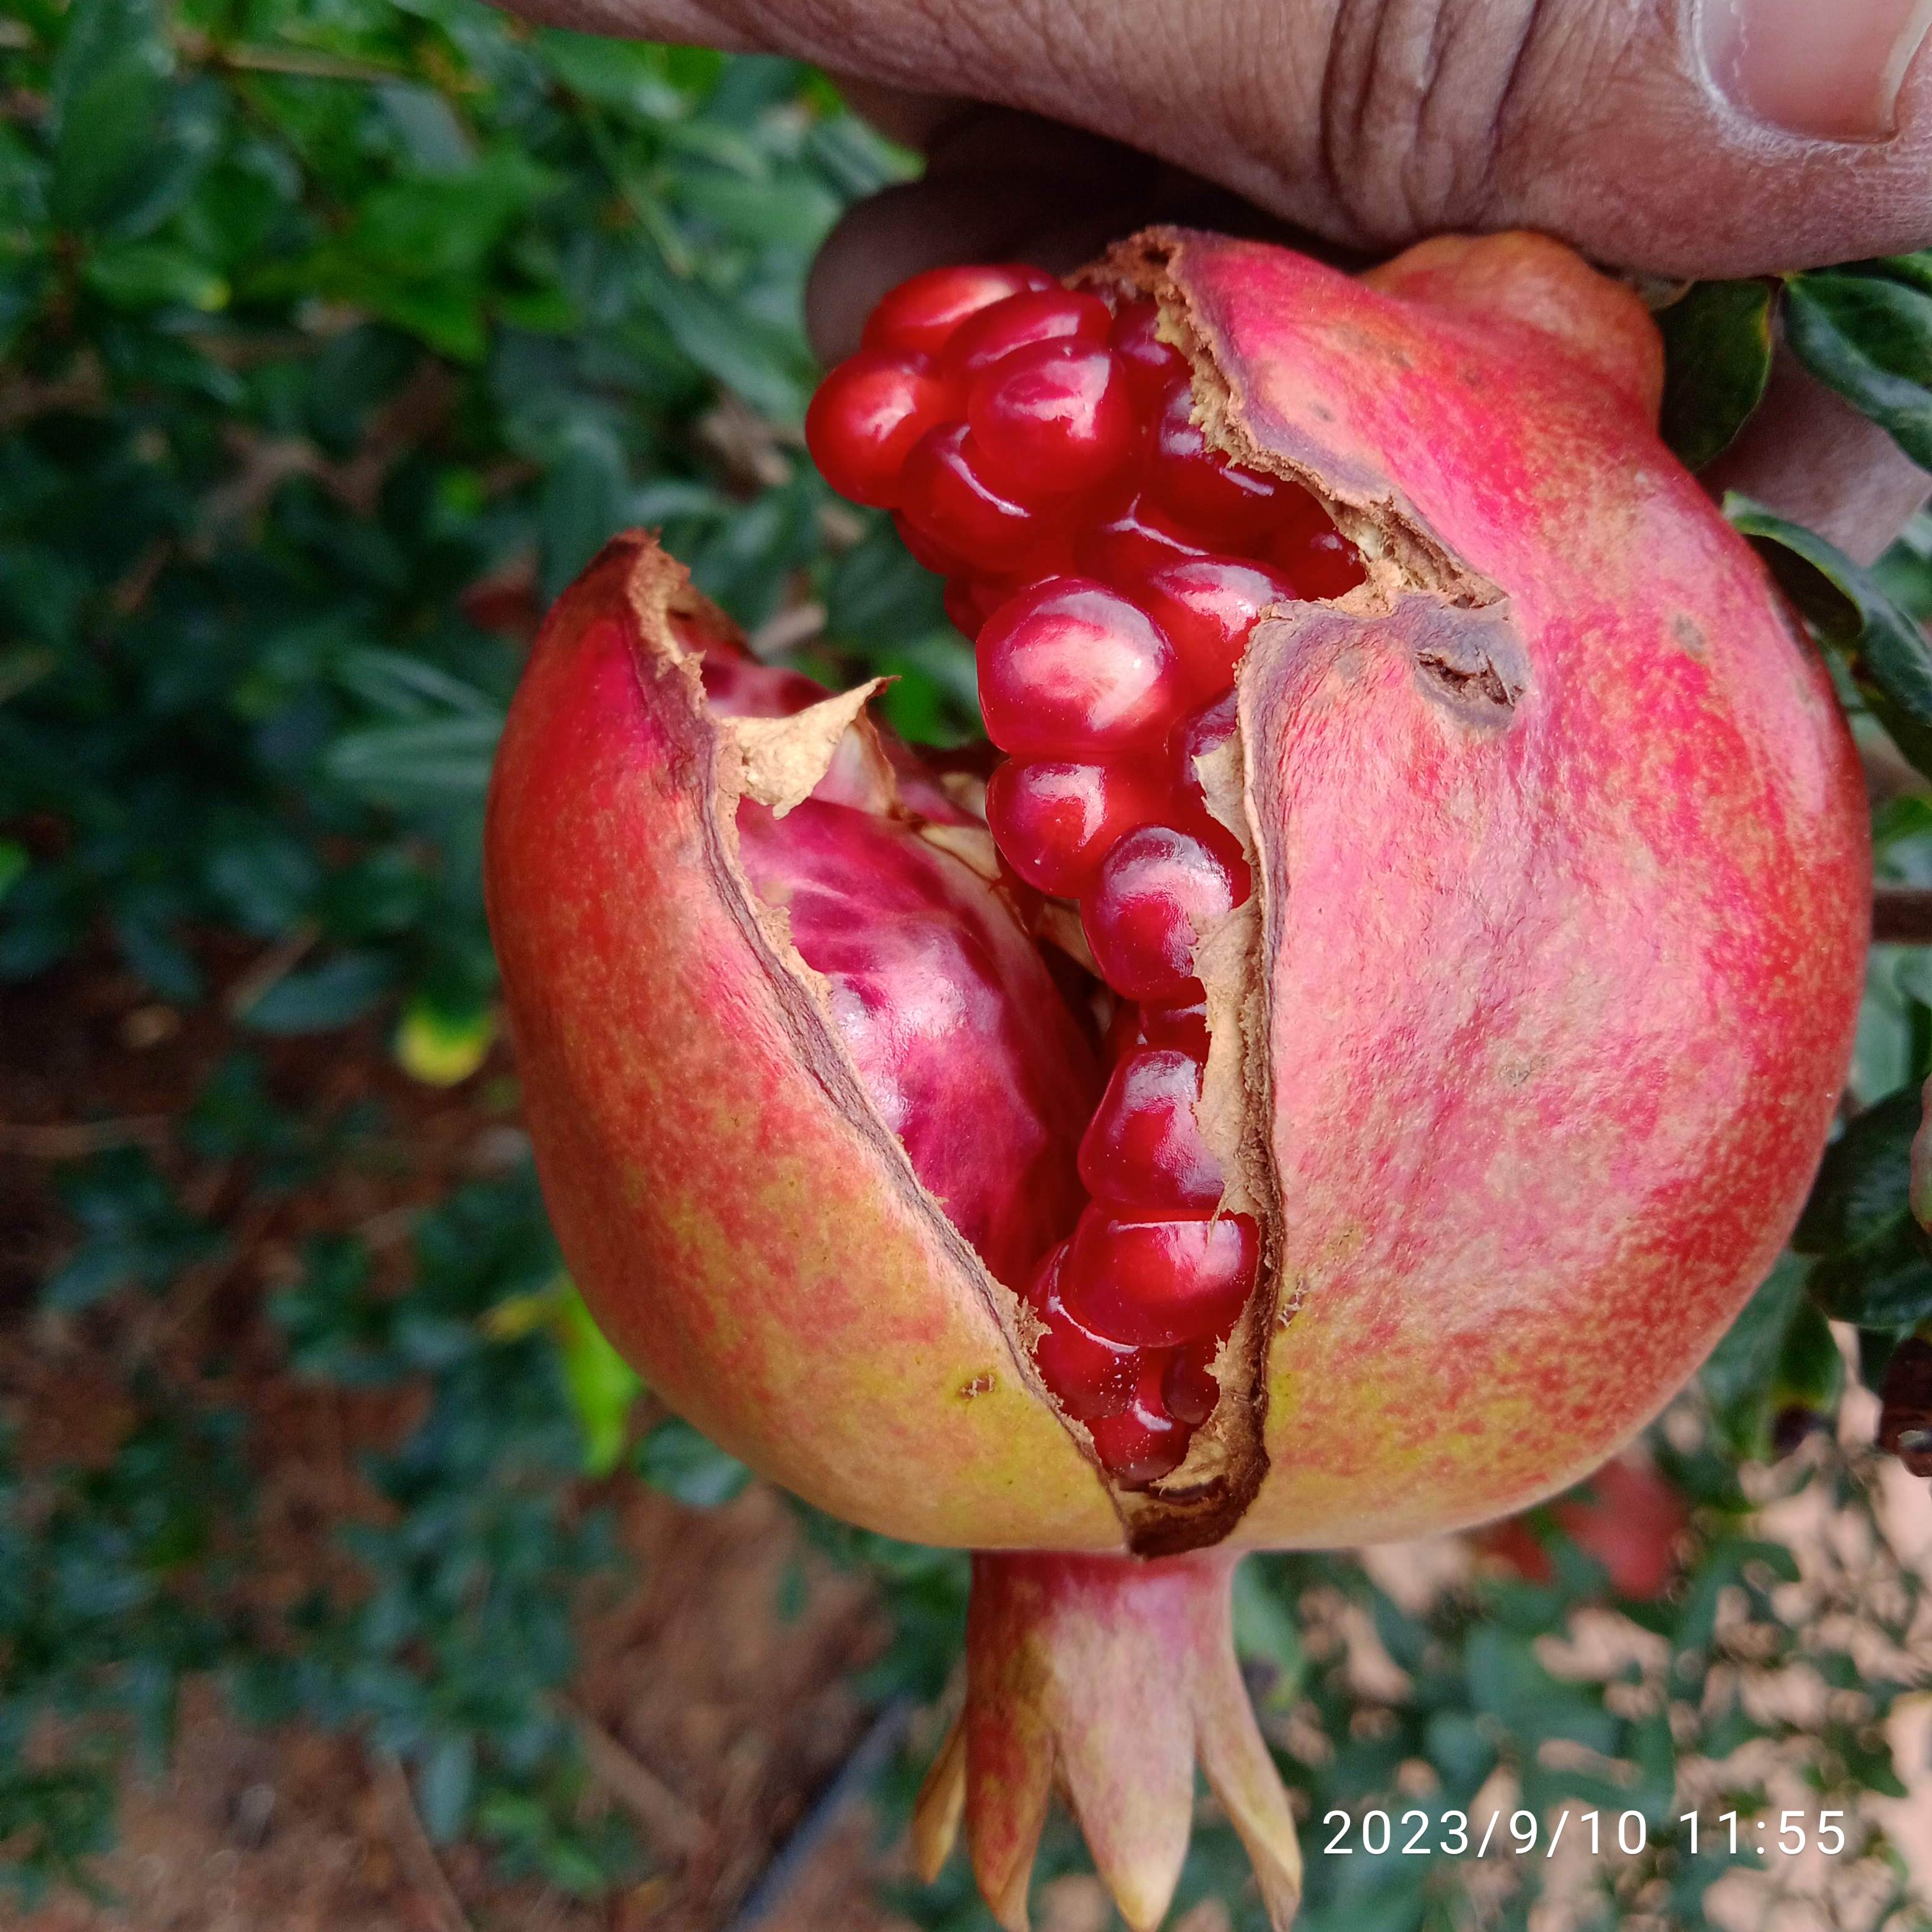
Label: Bacterial_Blight